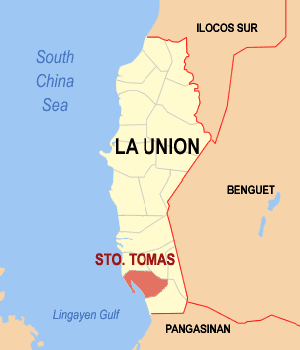
Santo Tomas est une municipalité de la province du La Union, aux Philippines.